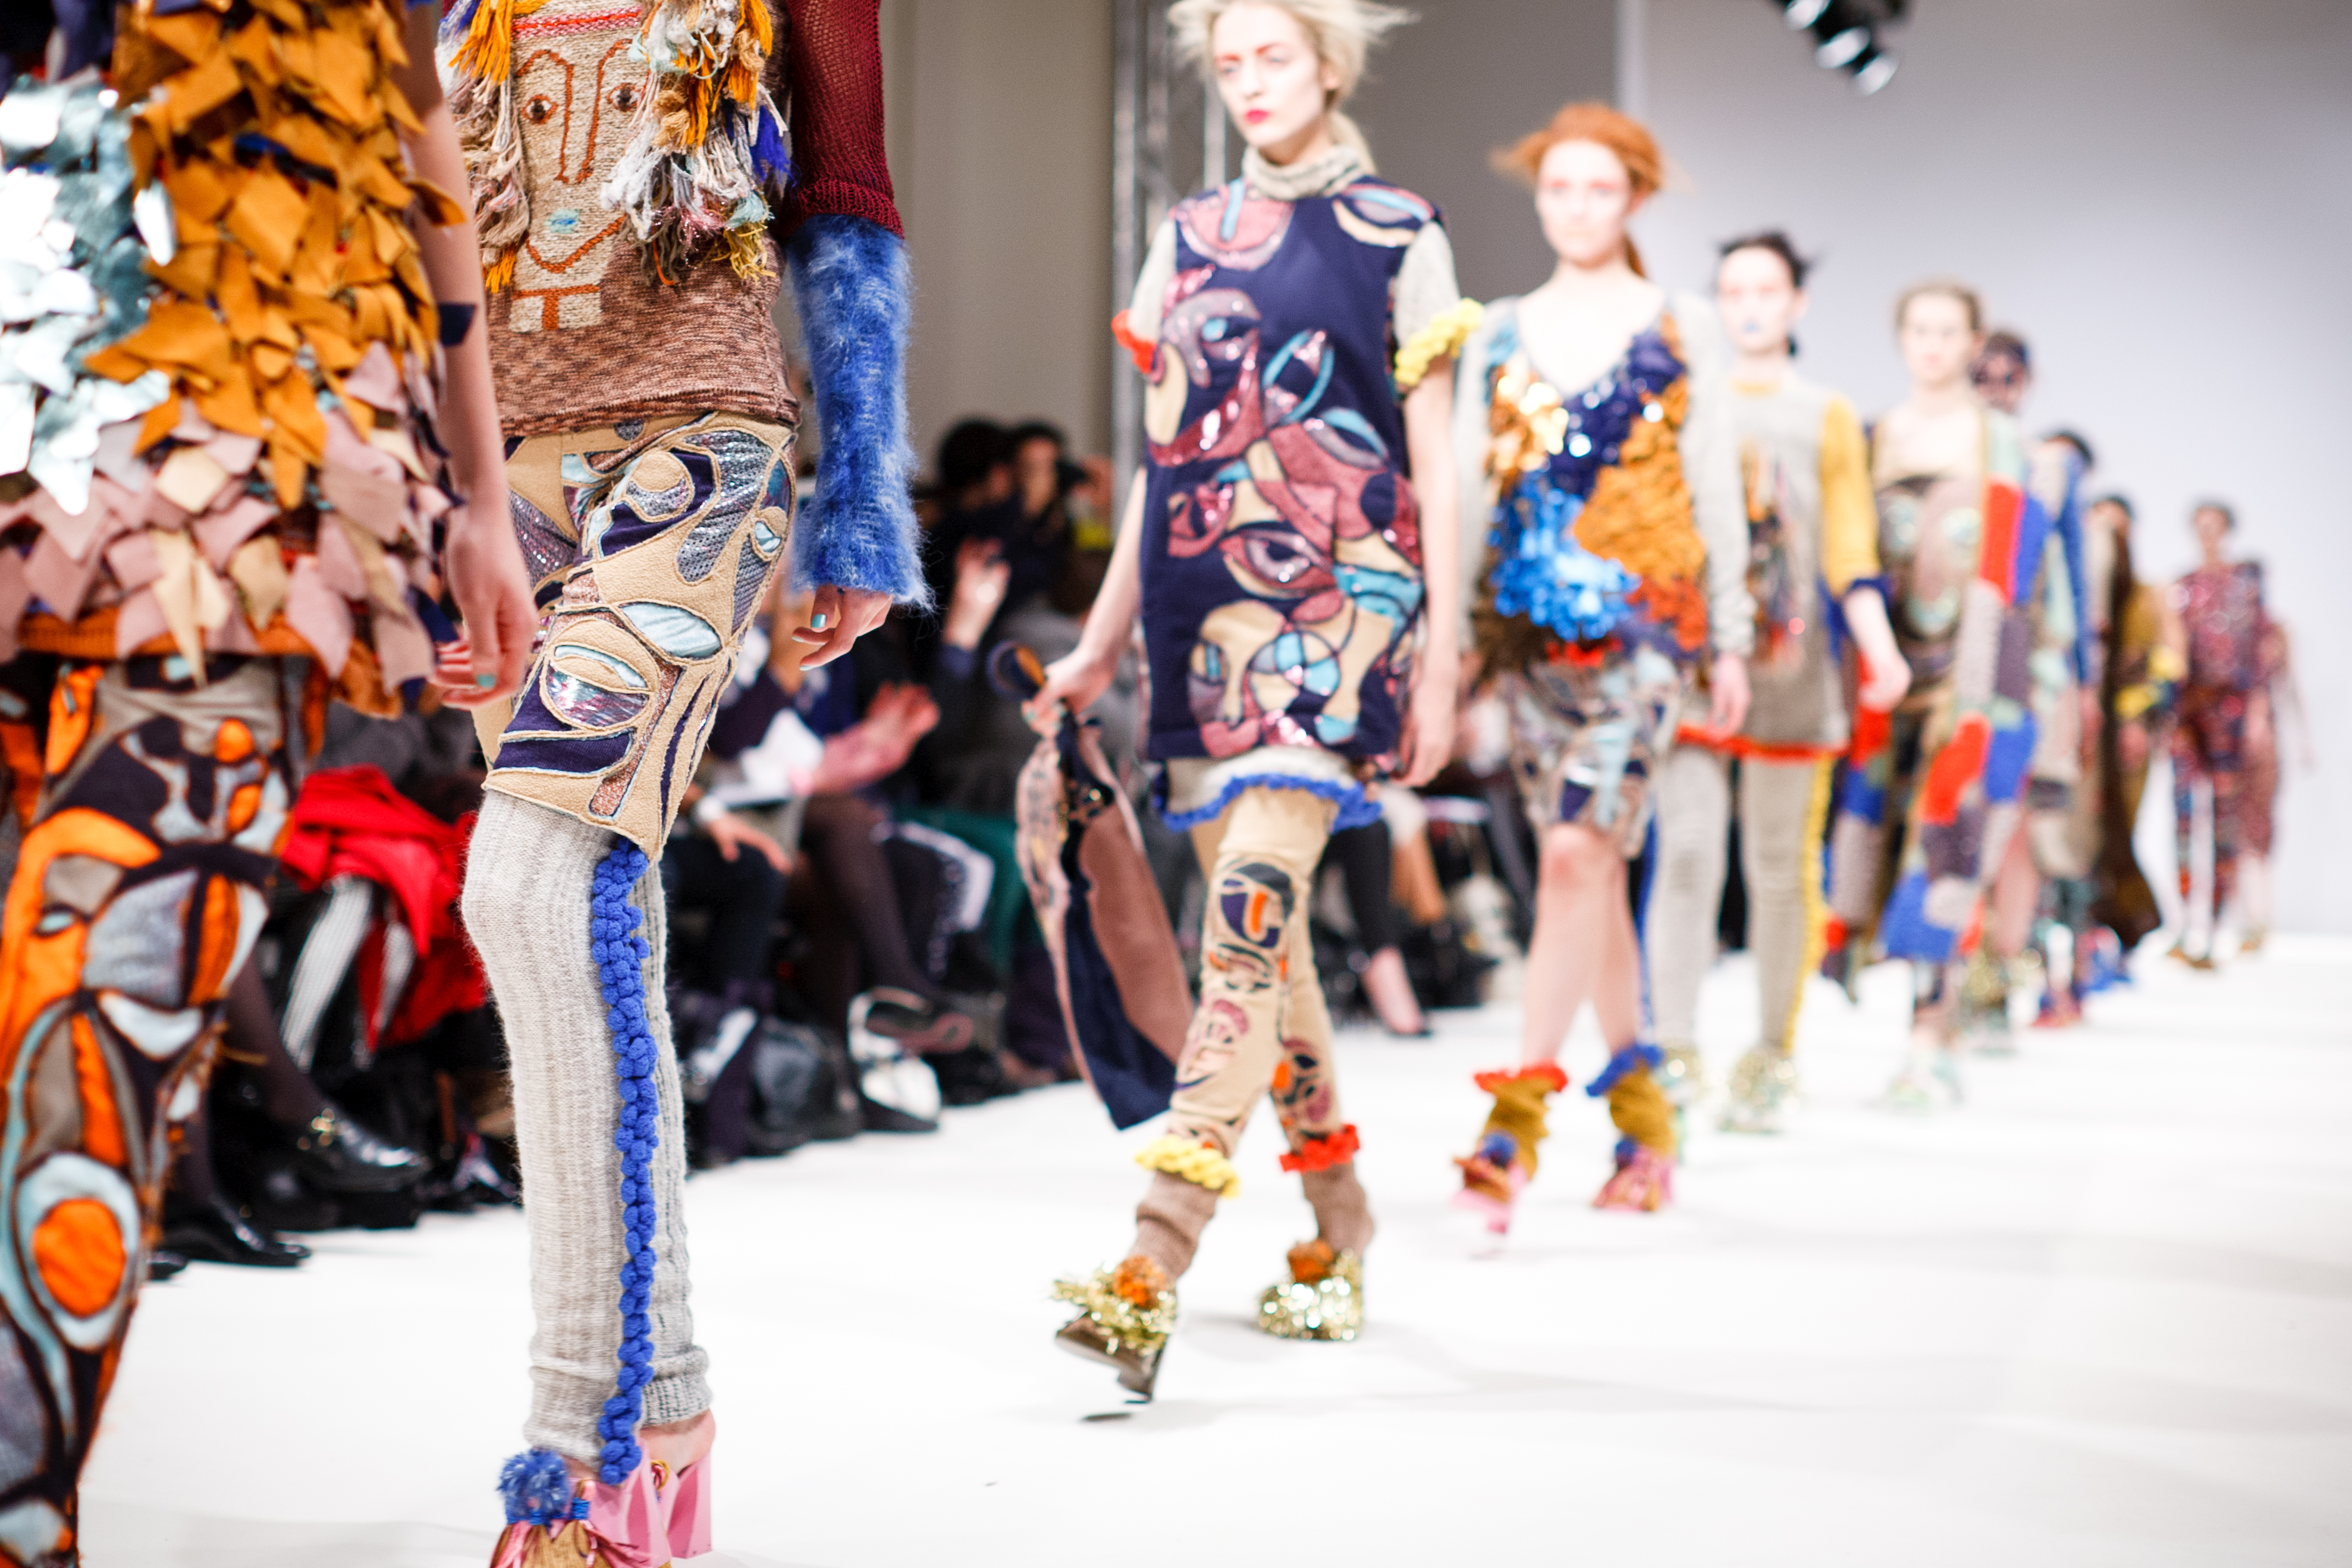
spring, colourful, fashion, clothing, colorful, catwalk, dress, women, runway, footwear, models, fashion show